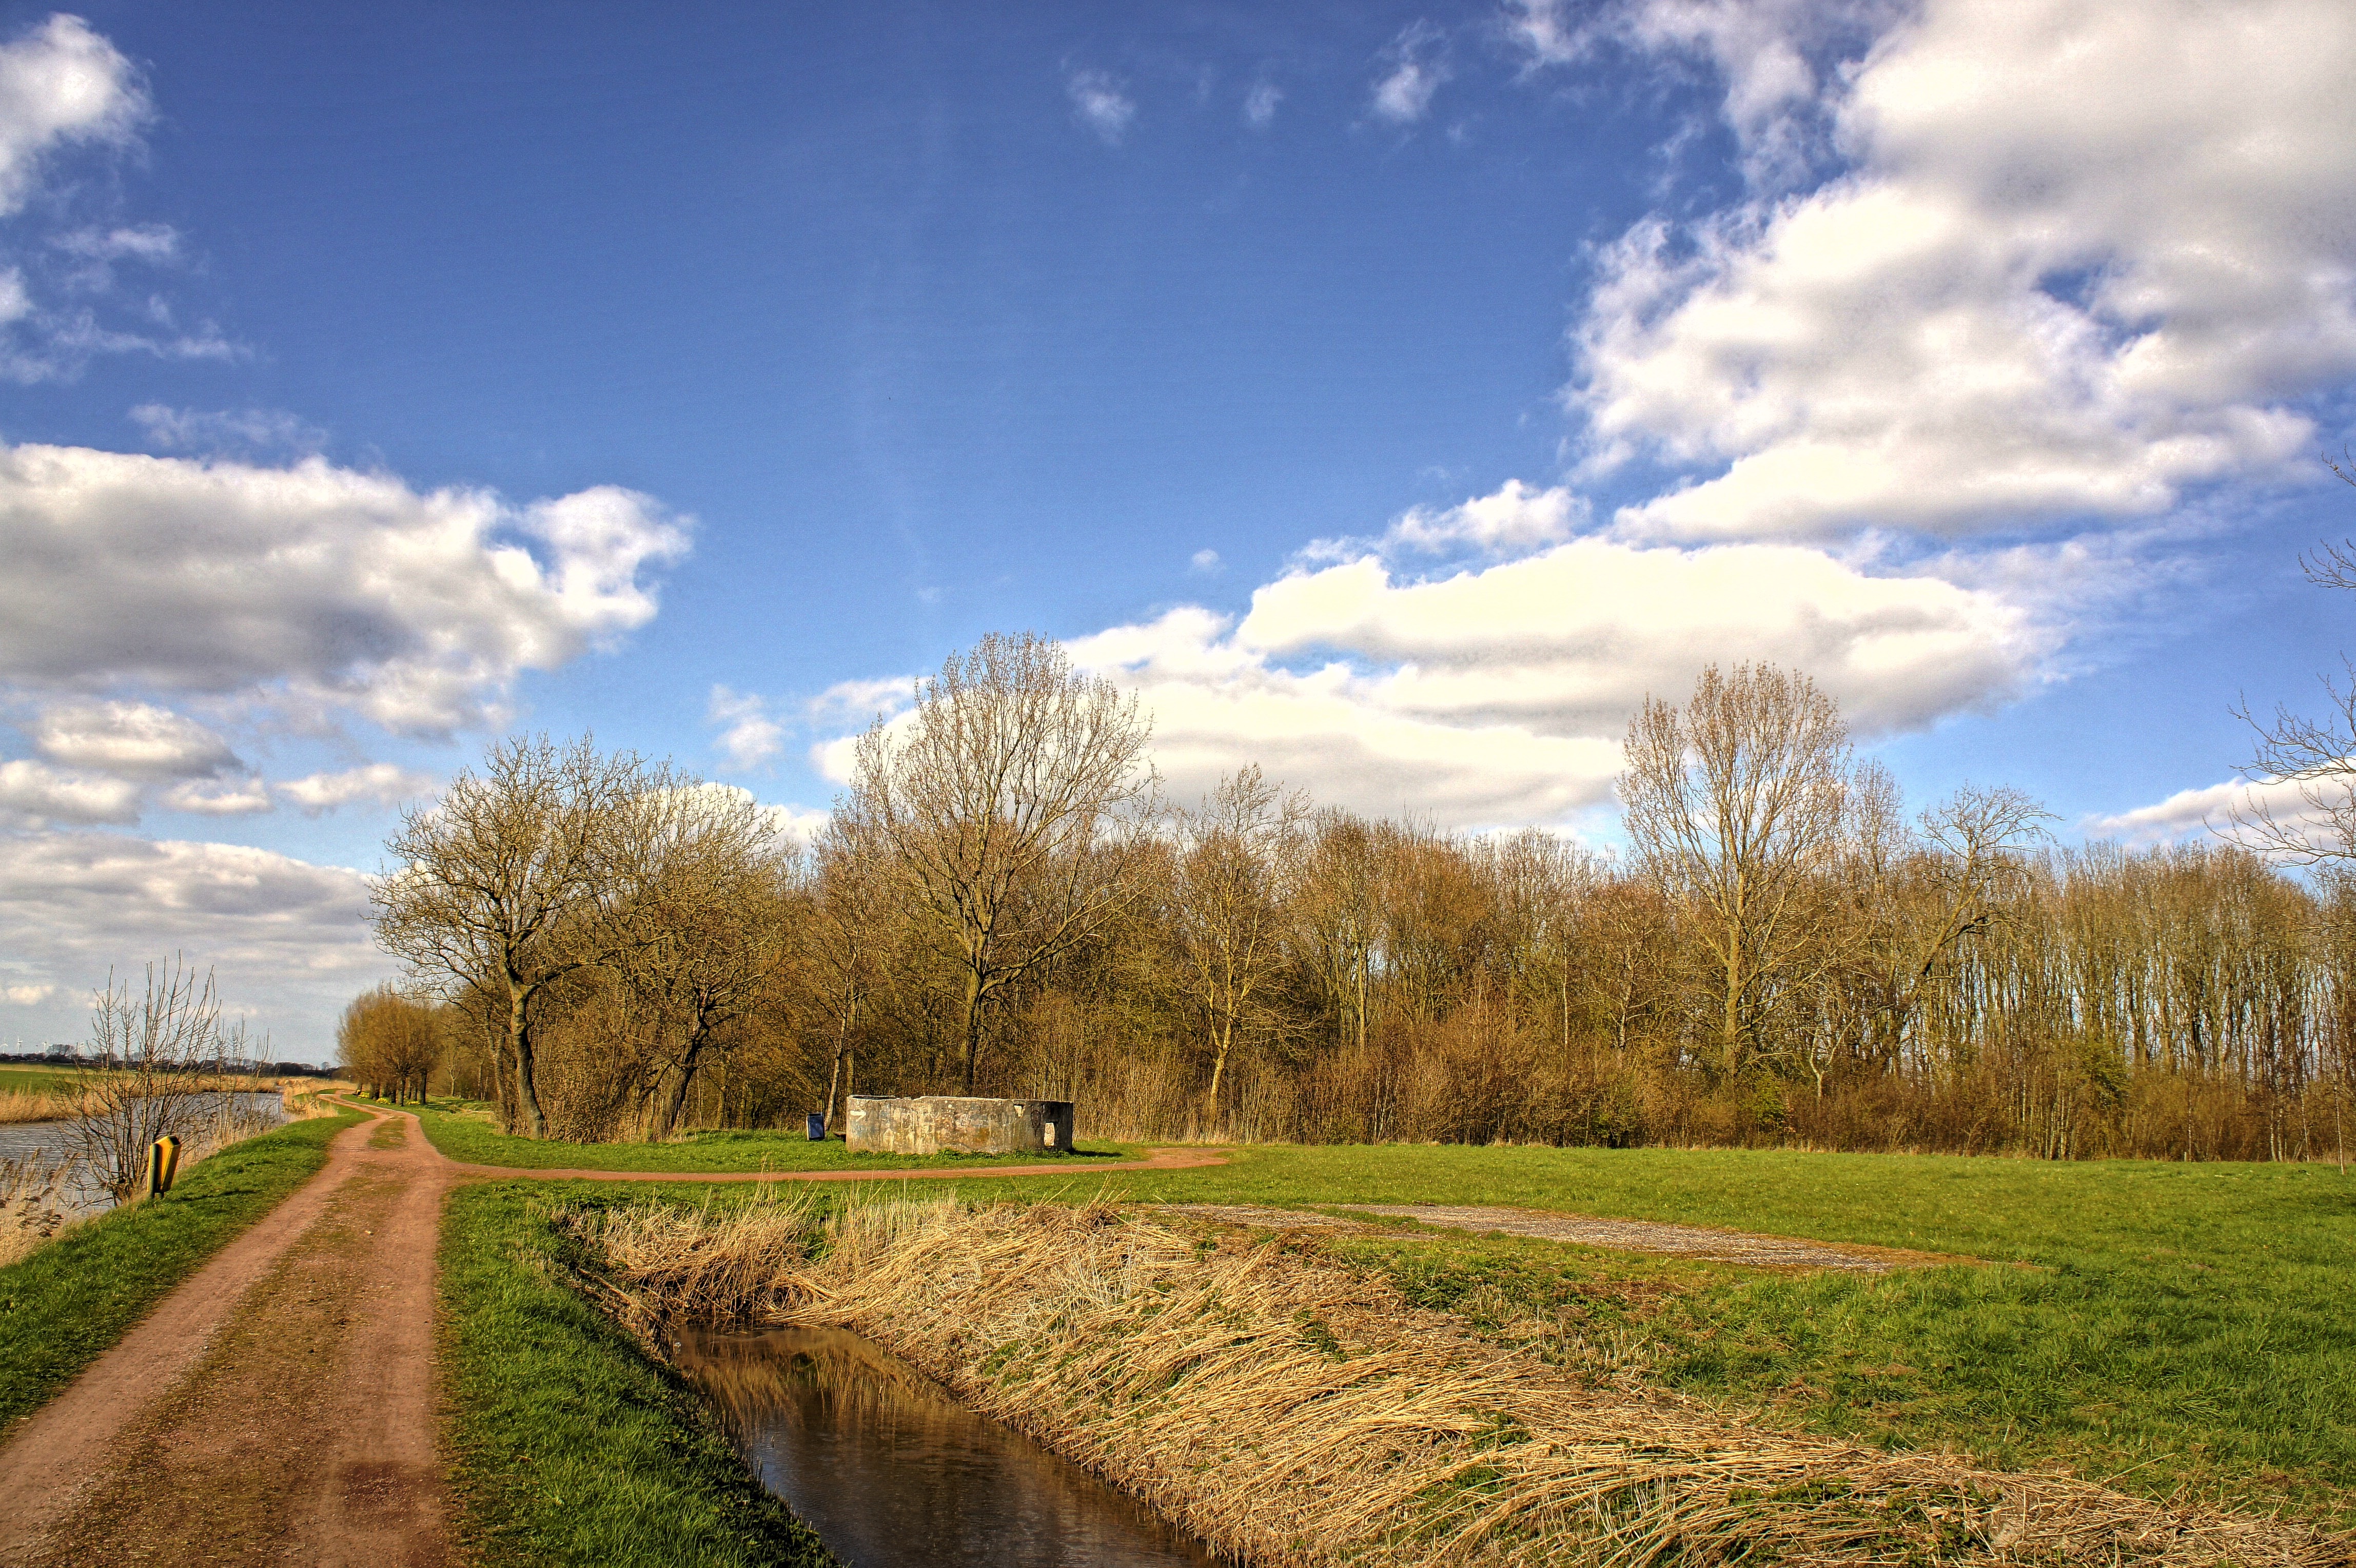
landscape, tree, nature, grass, horizon, cloud, sky, field, farm, meadow, prairie, sunlight, morning, hill, pasture, autumn, blue, agriculture, waterway, plain, skies, hdr, grassland, wetland, habitat, rural area, natural environment, grass family, woody plant